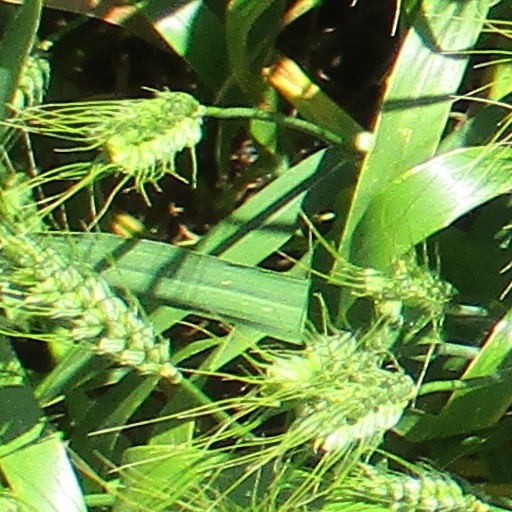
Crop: wheat